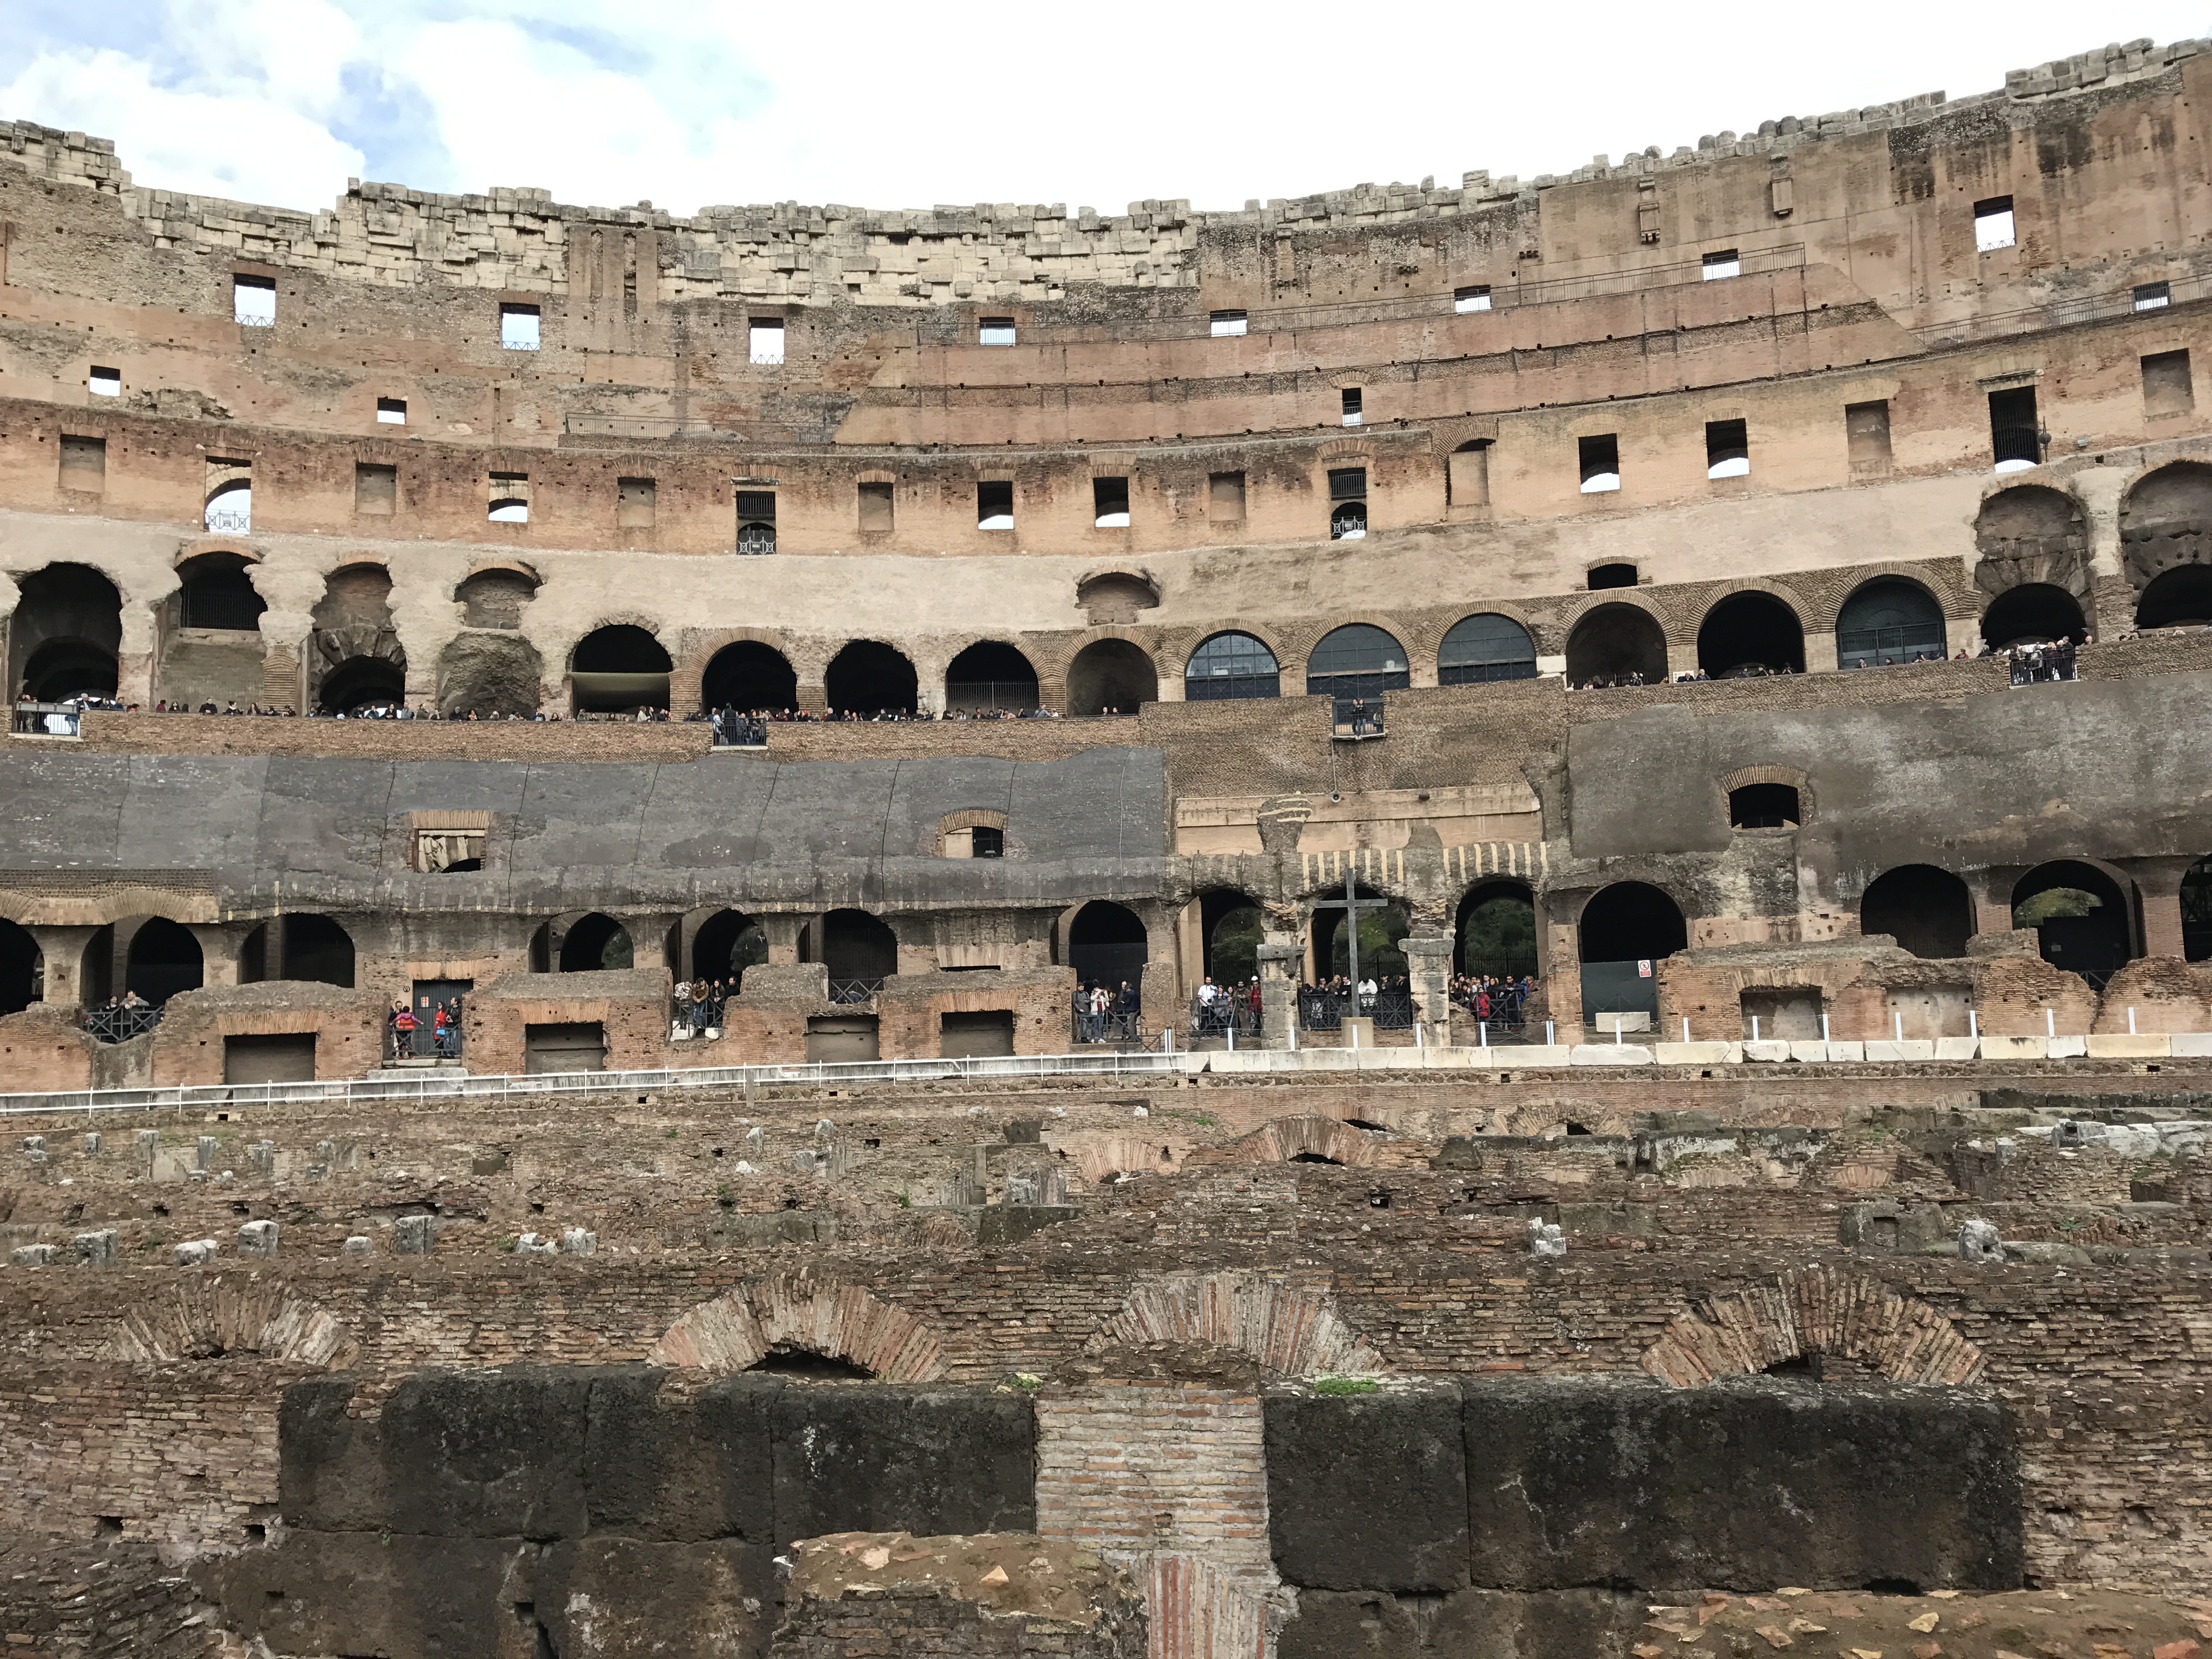
structure, antique, palace, italy, sculpture, arena, rome, amphitheatre, temple, ruins, bullring, ancient rome, archaeological site, coliseum, roman temple, historic site, ancient history, geographical feature, human settlement, sport venue, ancient roman architecture